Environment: lab
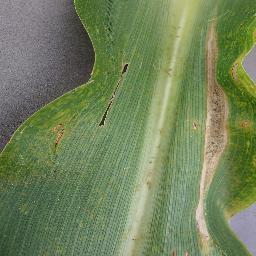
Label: northern_corn_leaf_blight